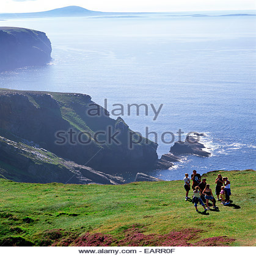
a group out walking on the coast